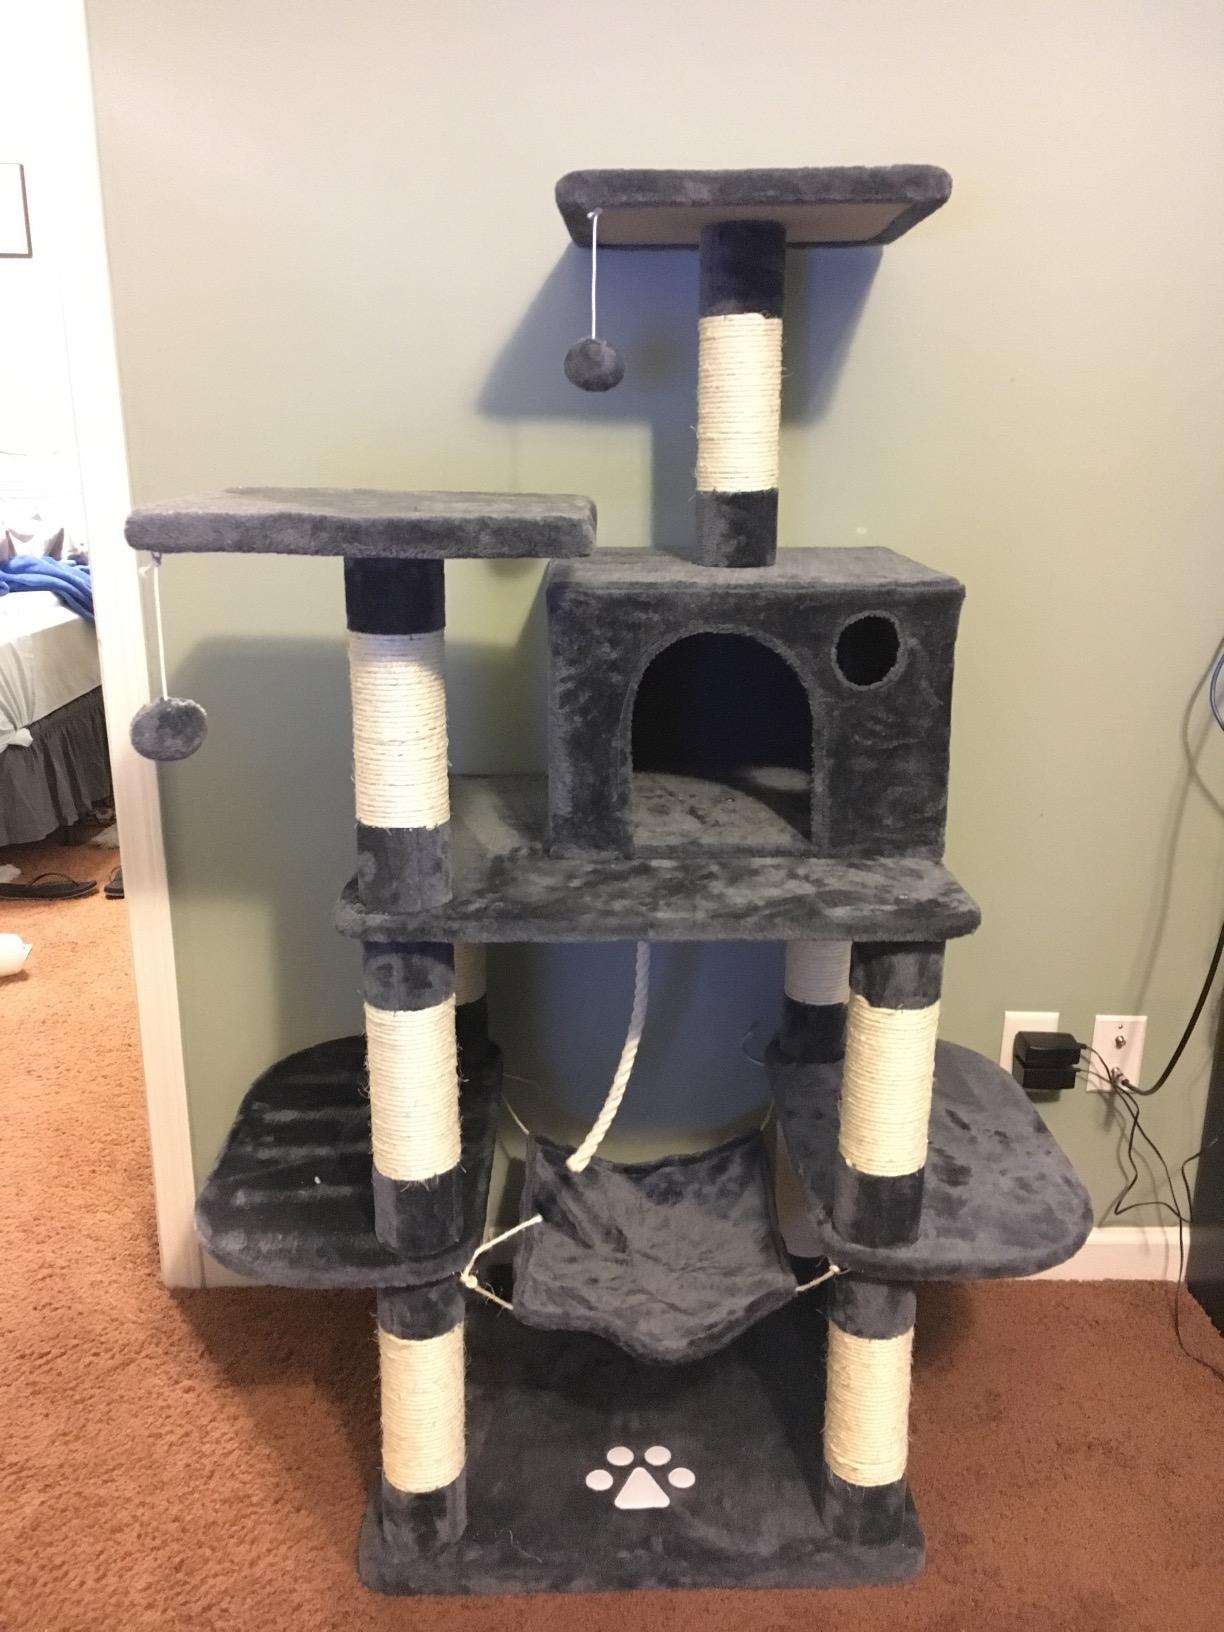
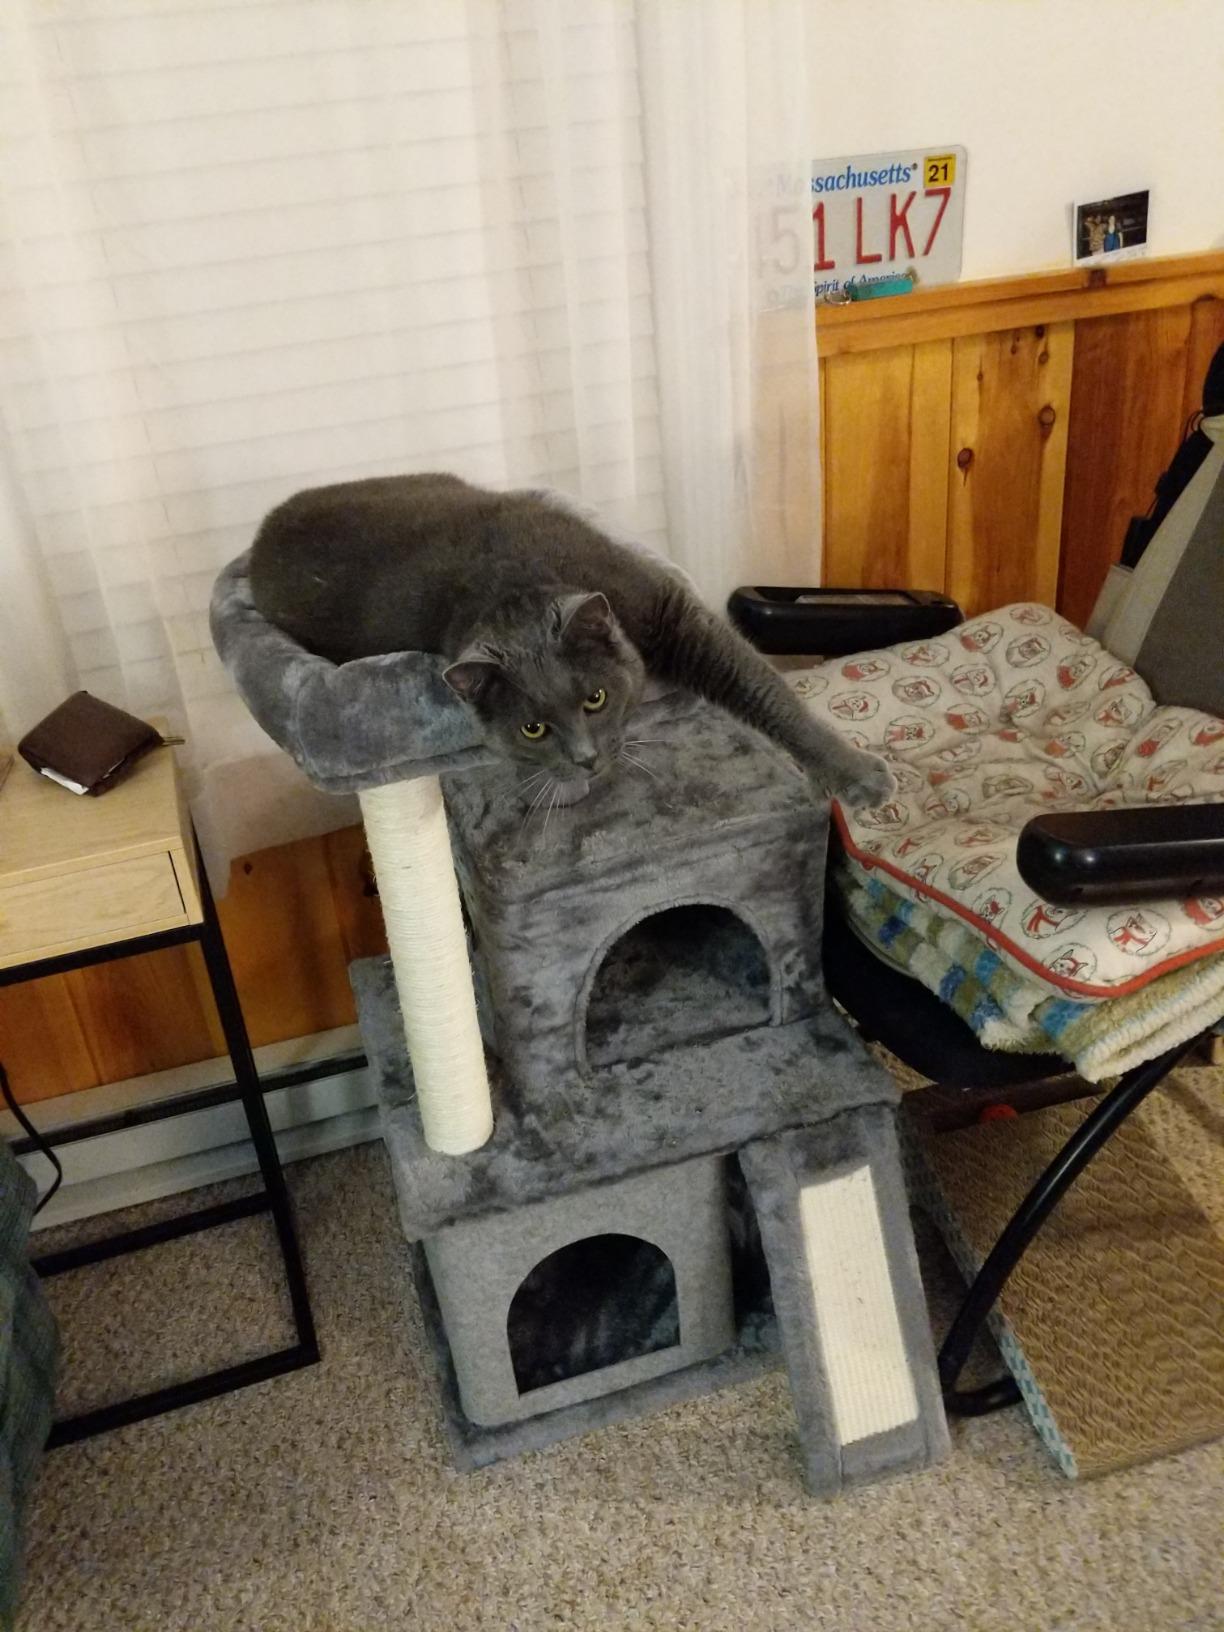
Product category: items_cat tree
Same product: no